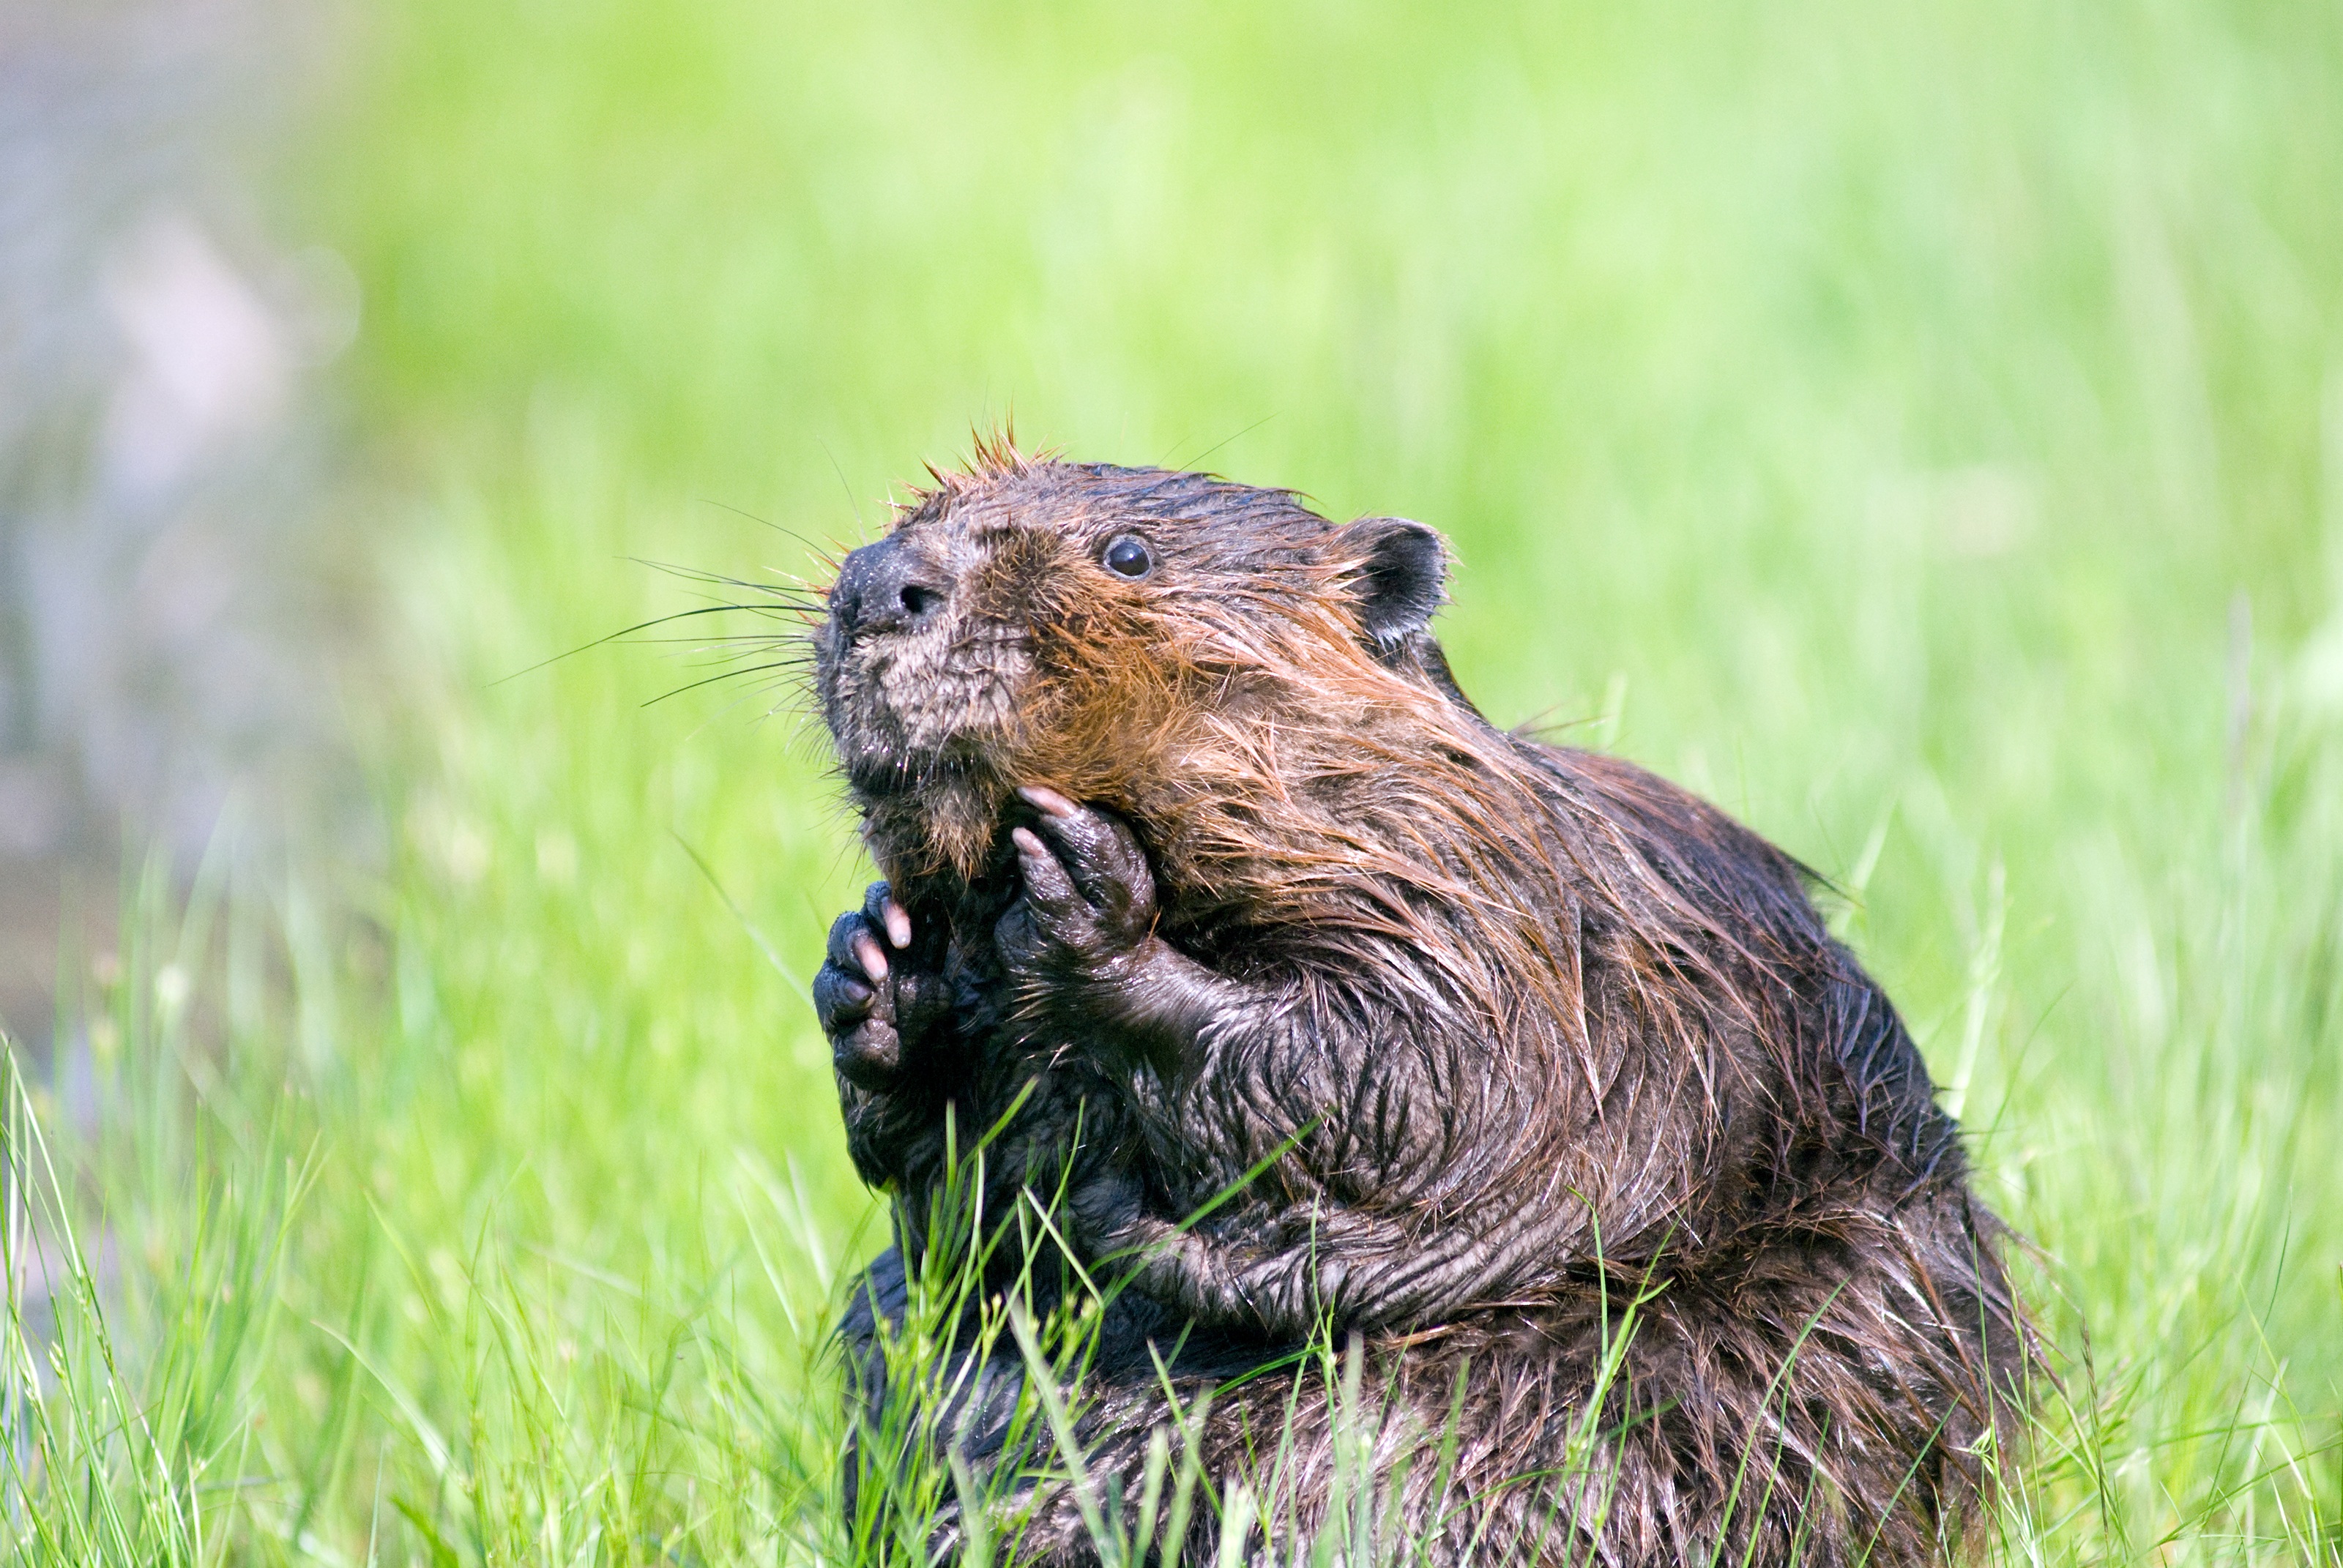
water, nature, grass, prairie, cute, pond, wildlife, wild, fur, mammal, aquatic, squirrel, rodent, fauna, whiskers, grassland, vertebrate, beaver, muskrat, marmot, fox squirrel